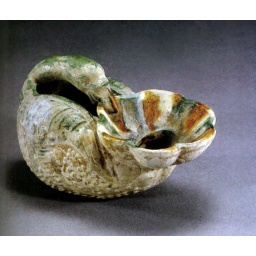
Tri-coloured cup in shape of a duck with plum blossom in its bill